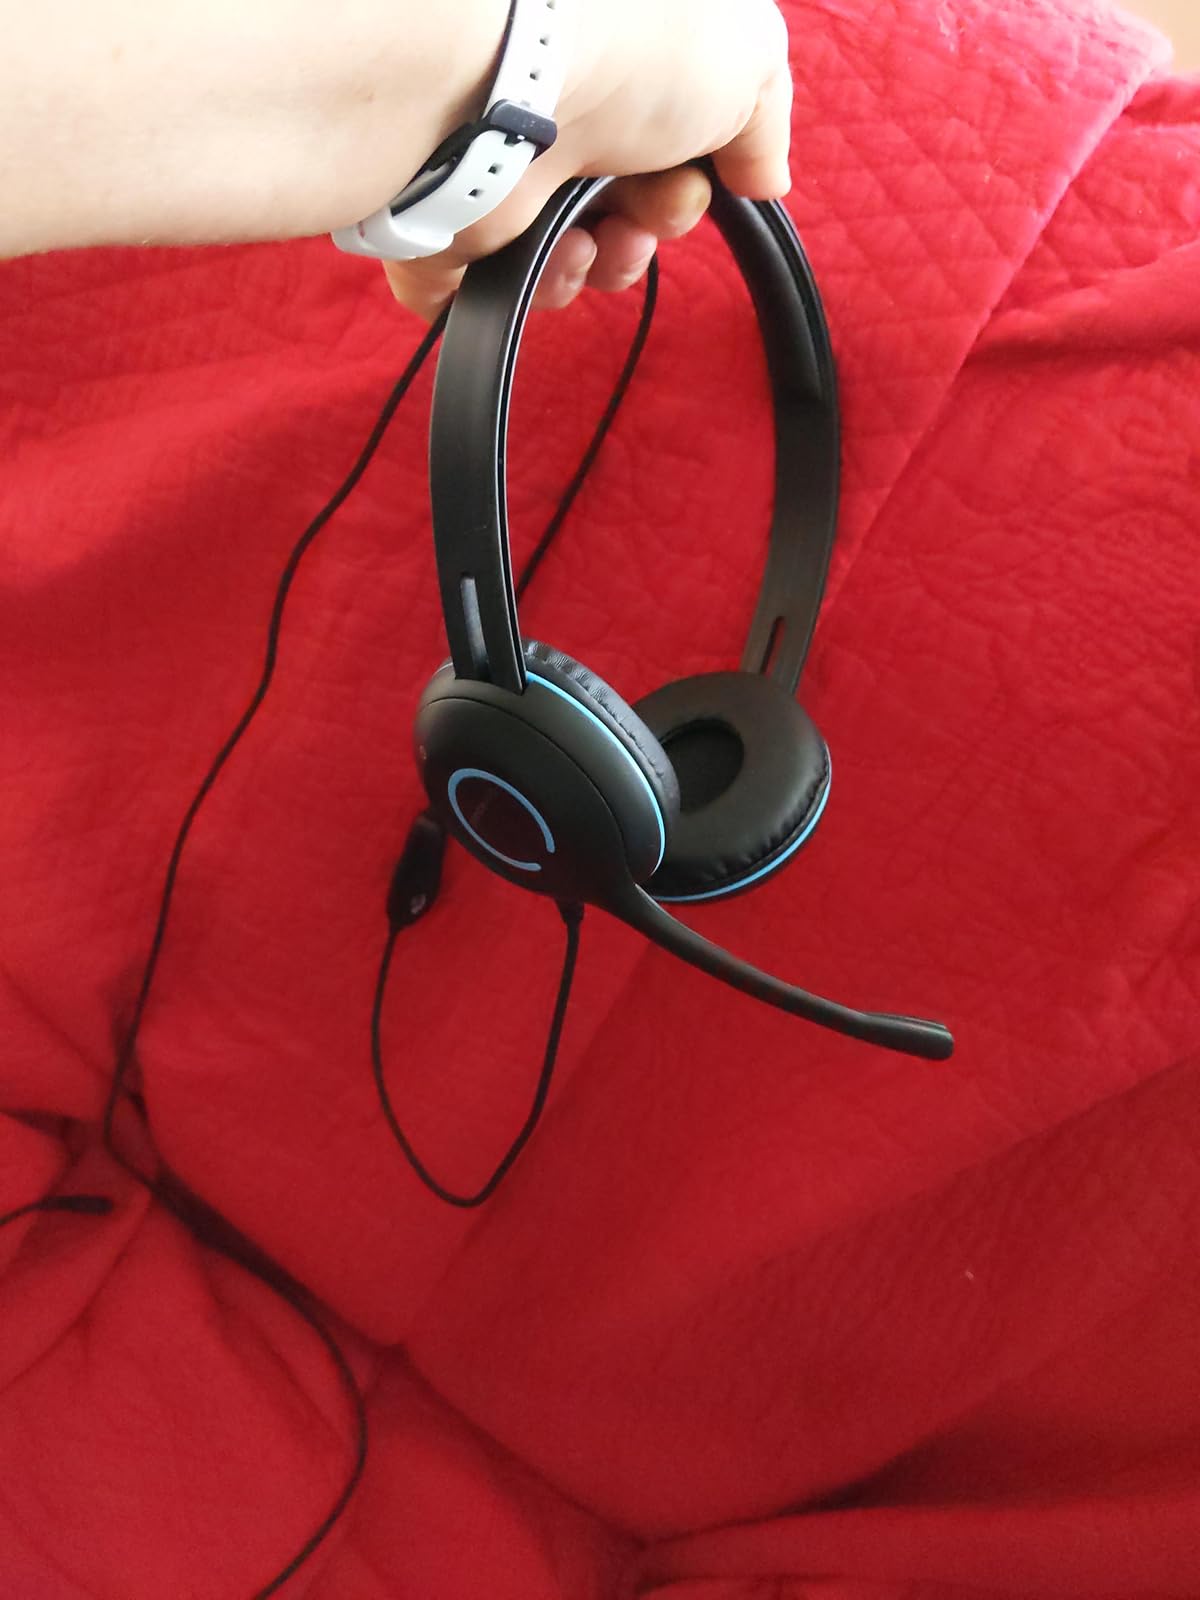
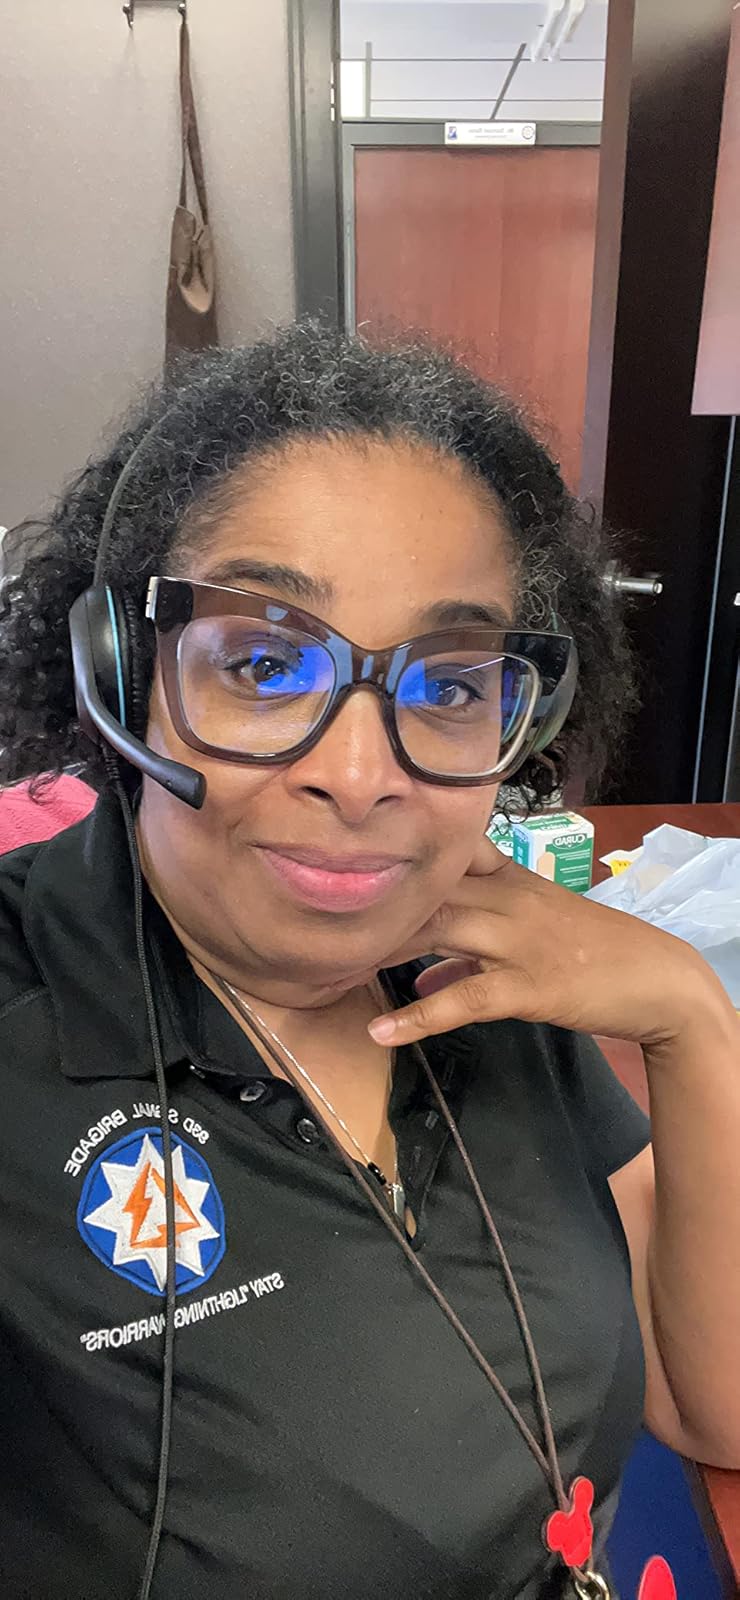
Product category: headphones
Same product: yes